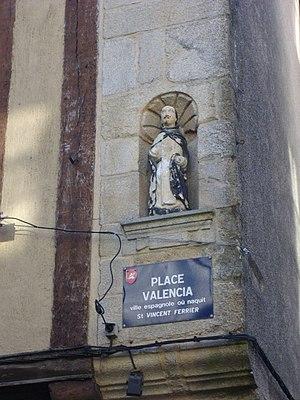
Statue de Saint Vincent Ferrier sur la maison du 17, place Valencia à Vannes (Morbihan)
La maison de Saint-Vincent est une maison à pans de bois située dans la commune française de Vannes dans le Morbihan en Bretagne.